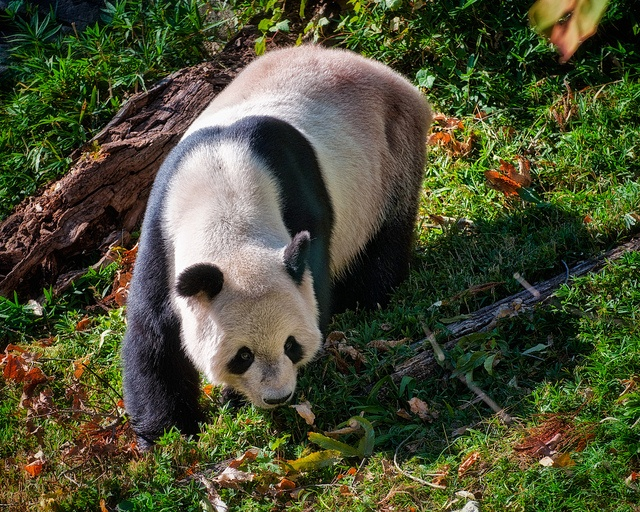
A panda bear walking in the grass beside a log.
a panda bear walking around a area with leaves and sticks in the grass.
a panda is roaming the landscape of its origin
A black and white Panda bear standing on top of a lush green field.
Panda investigating pile of his food tossed into his enclosure.